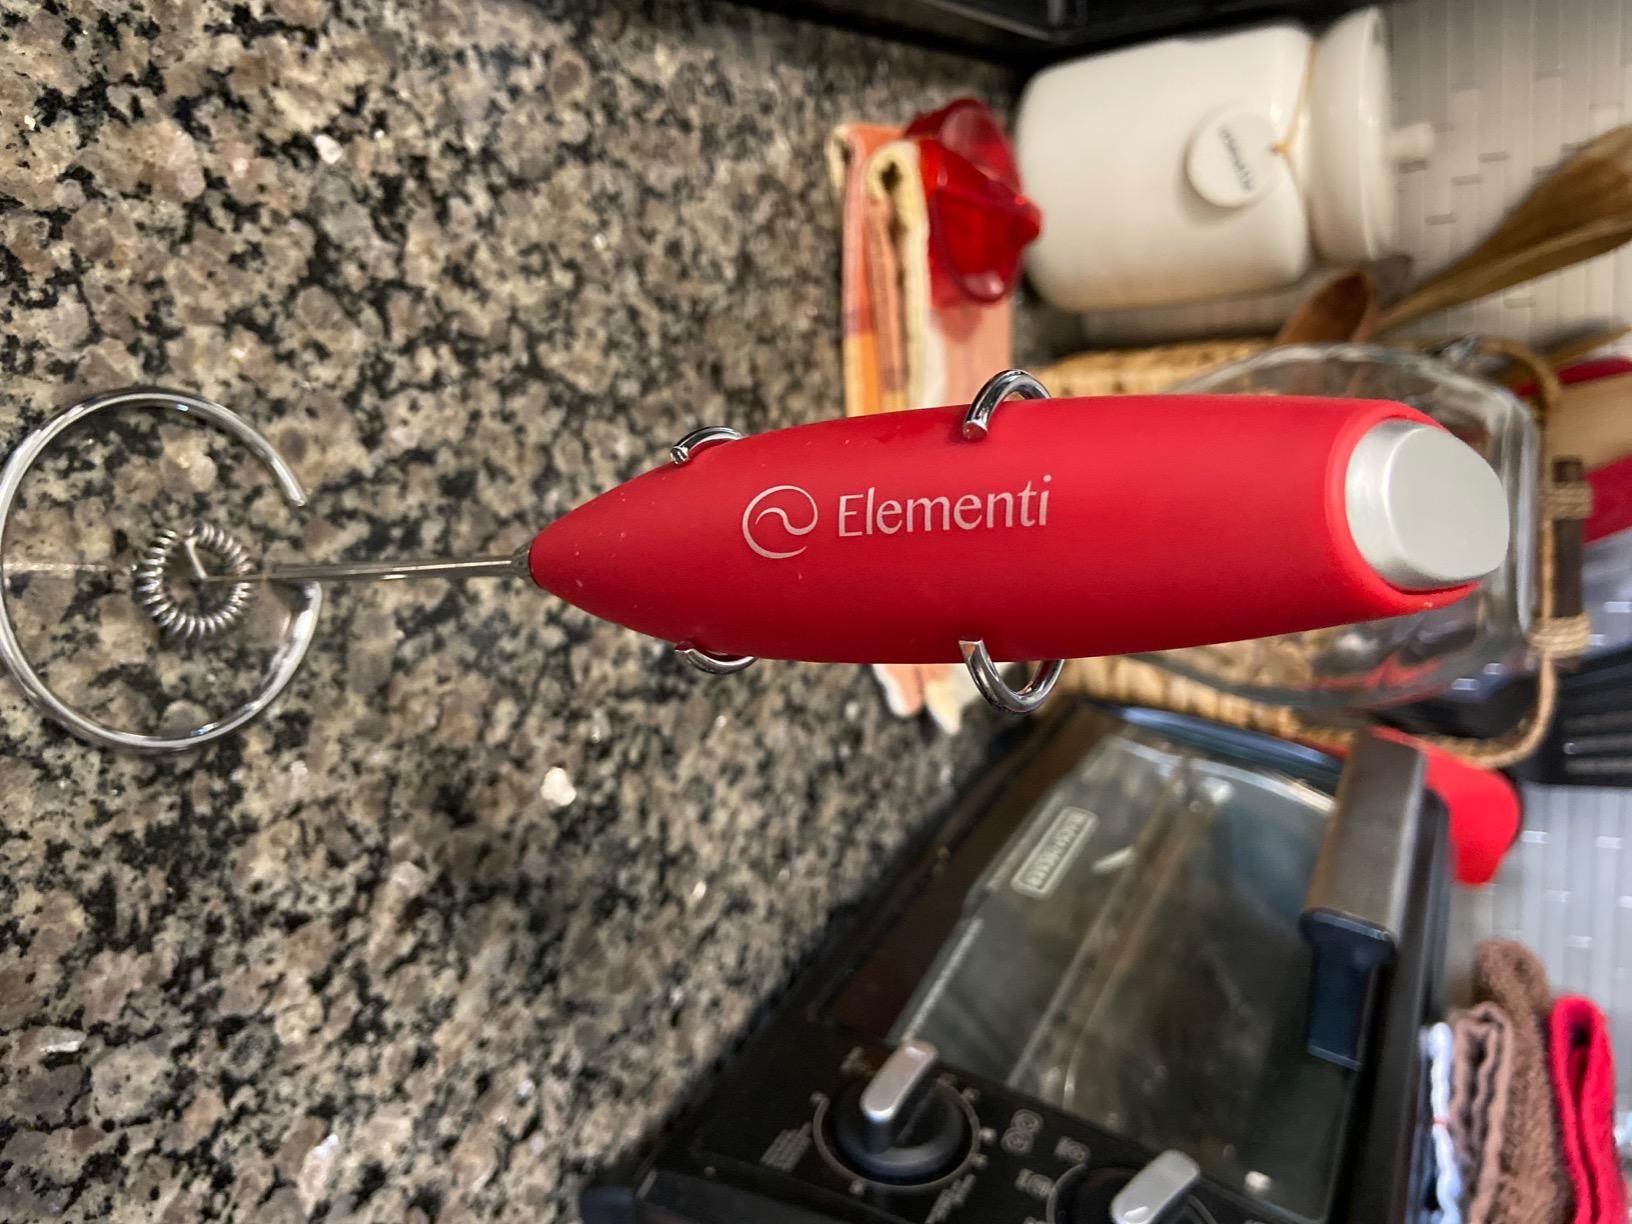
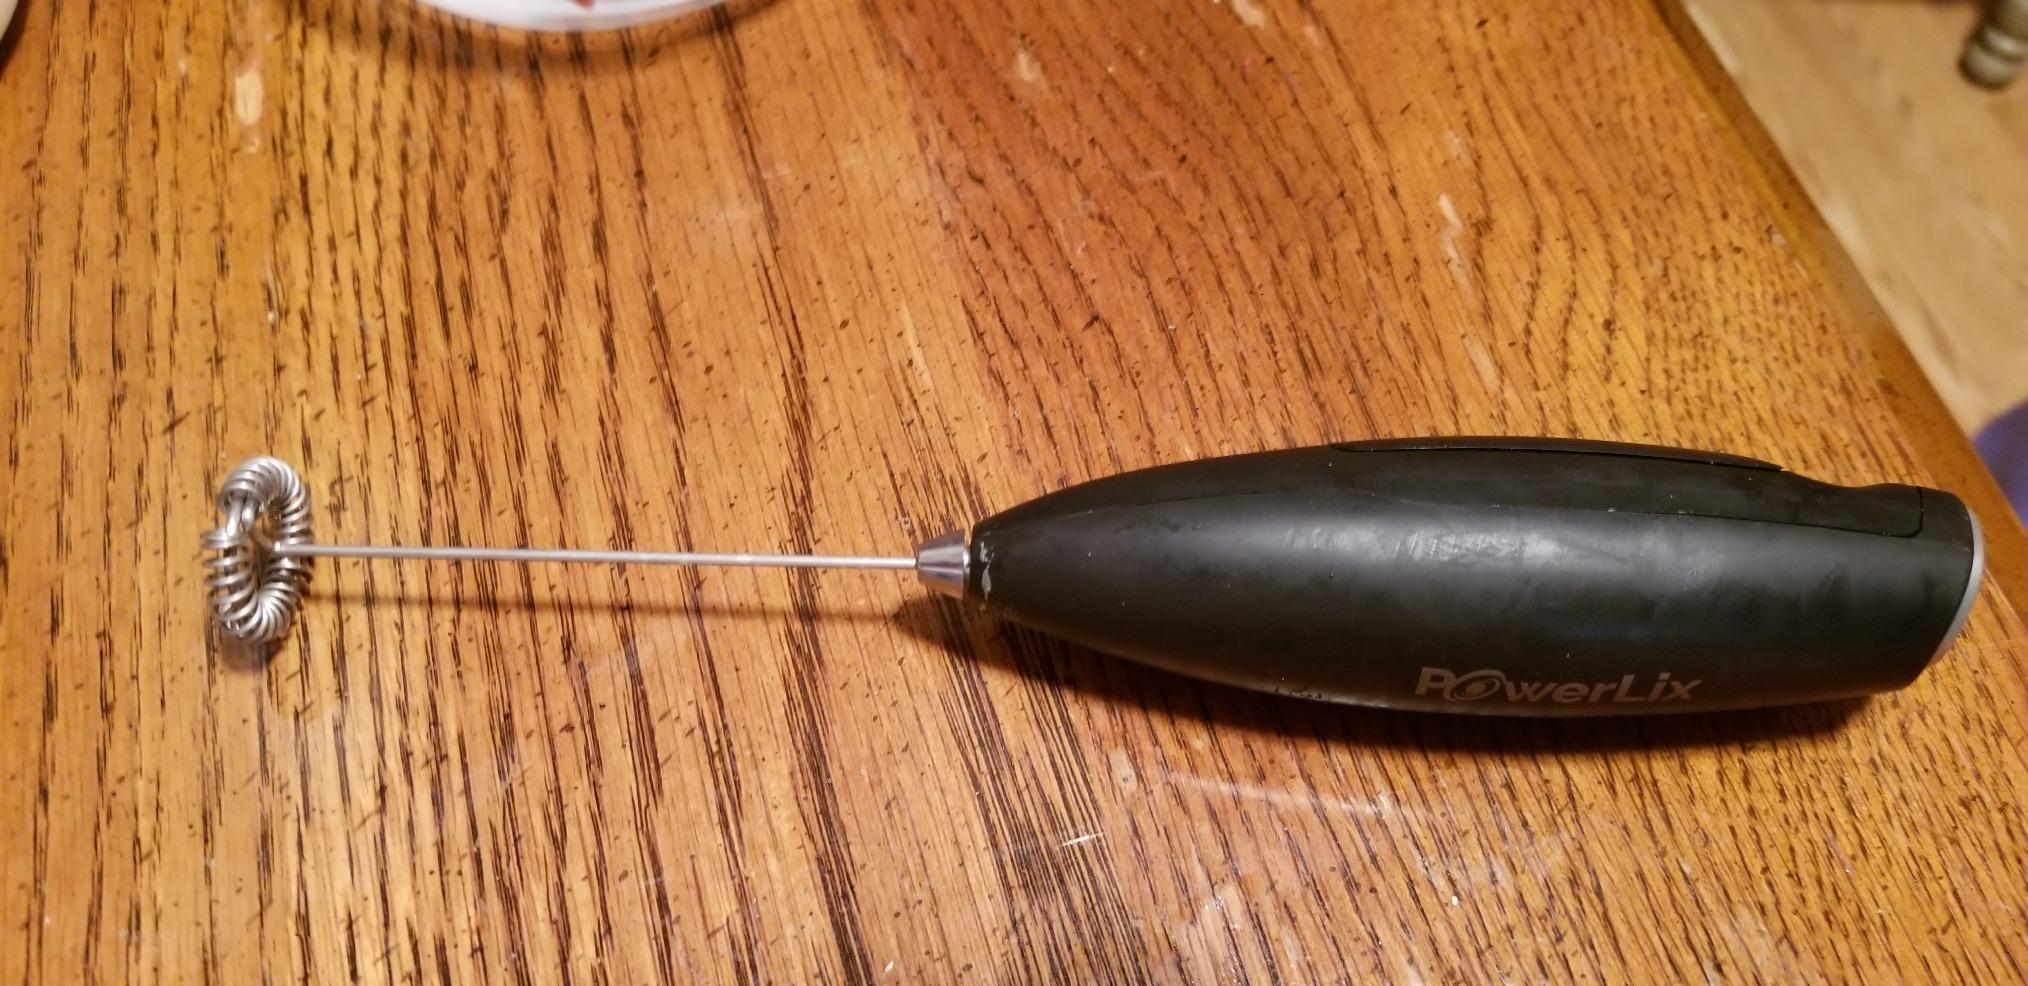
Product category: items_mixer
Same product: no